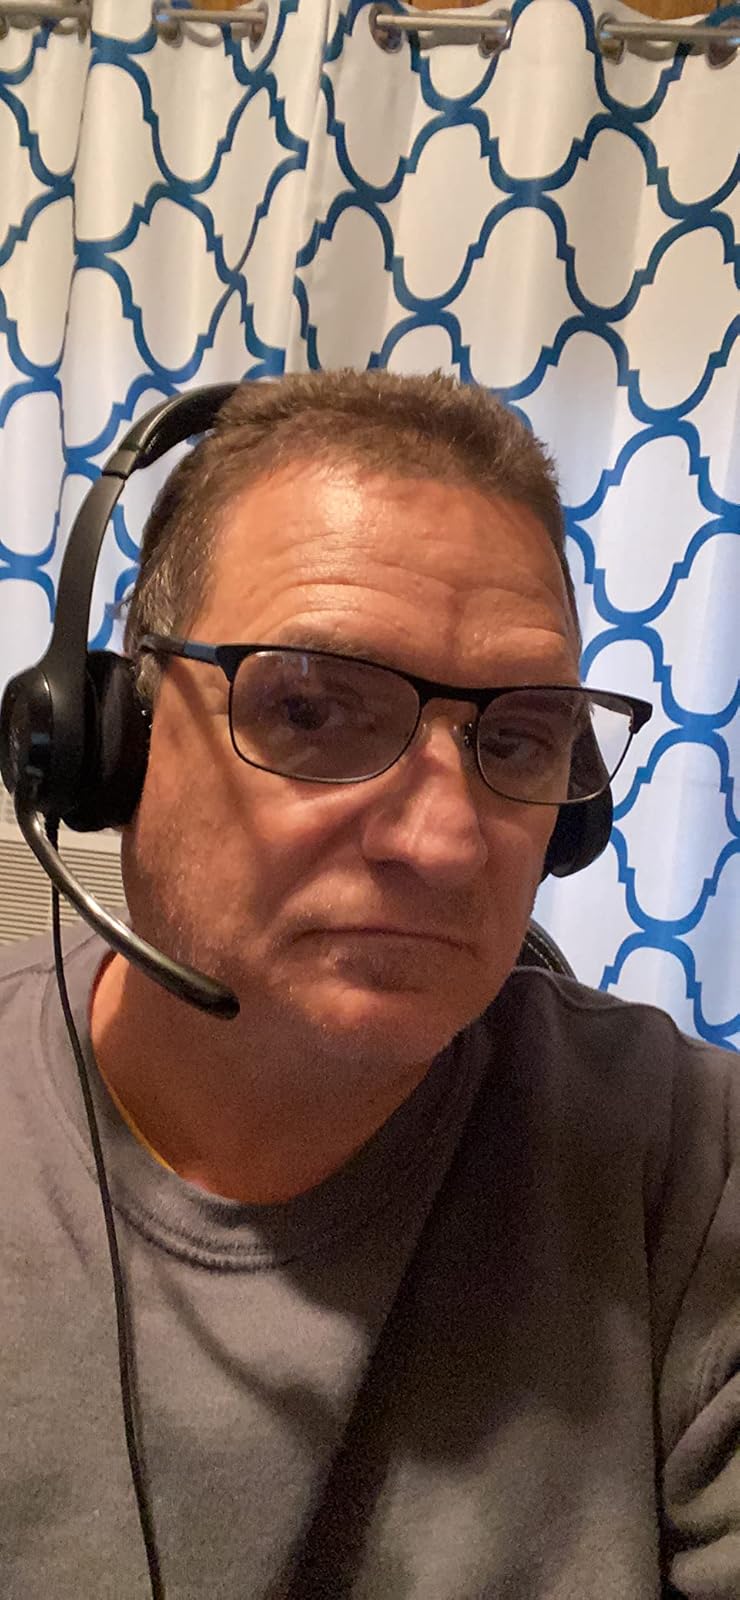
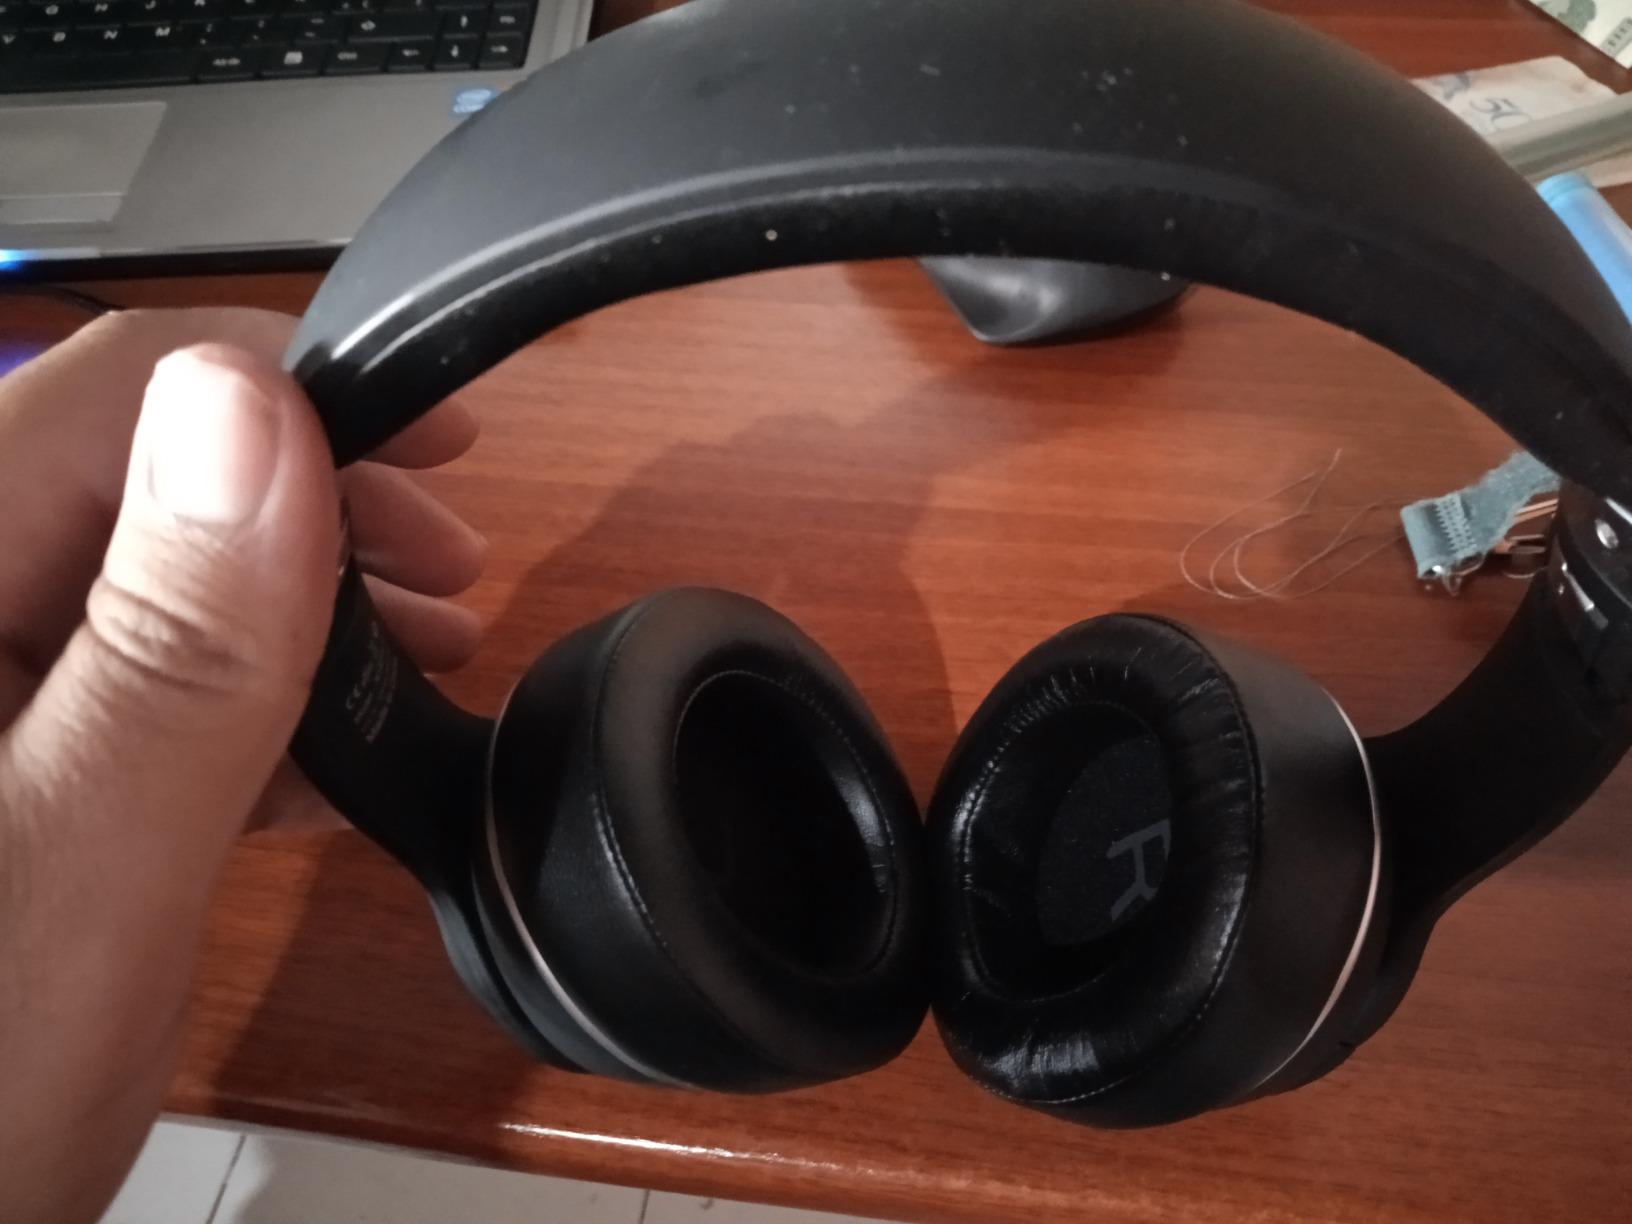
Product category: headphones
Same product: no